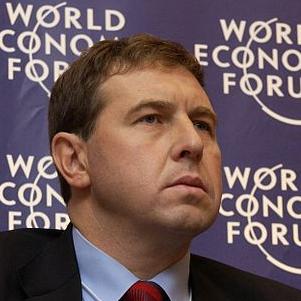
Age: 41